Zsombor Jéger

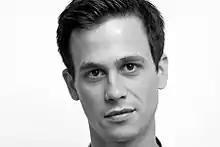

Zsombor Jéger (born 16 March 1991) is a Hungarian actor. He had his debut age four in "A dzsungel könyve", a Hungarian musical based on "The Jungle Book", at the Csokonai Theatre in Debrecen, where he later acted in several children and youth roles. Jéger is a graduate from the Academy of Drama and Film in Budapest, and has been acting in several plays at the in Erzsébetváros, Budapest.